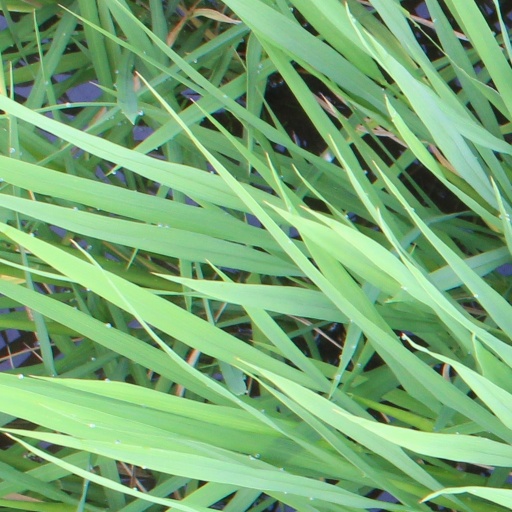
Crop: rice